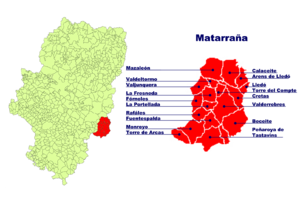
Torre del Compte est une commune d’Espagne, dans la province de Teruel, qui elle-même fait partie de la communauté autonome d'Aragon. La commune appartient également à la comarque de Matarraña.
La comarque de Matarraña/Matarranya,